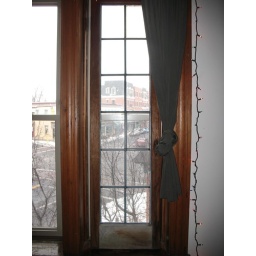
door leaned up in the box window, just leaning on the glass, almost a perfect fit